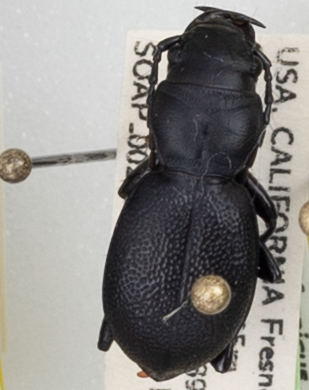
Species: Omus californicus
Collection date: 2022-06-28
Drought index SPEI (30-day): -1.962
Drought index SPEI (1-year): -1.69
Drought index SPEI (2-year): -2.09